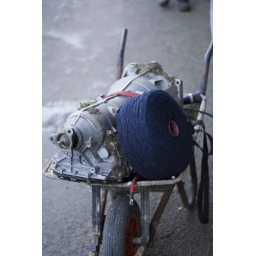
Left in the road on the path leading to the beach